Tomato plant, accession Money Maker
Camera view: vertical (180 deg); turntable rotation: 270 degrees
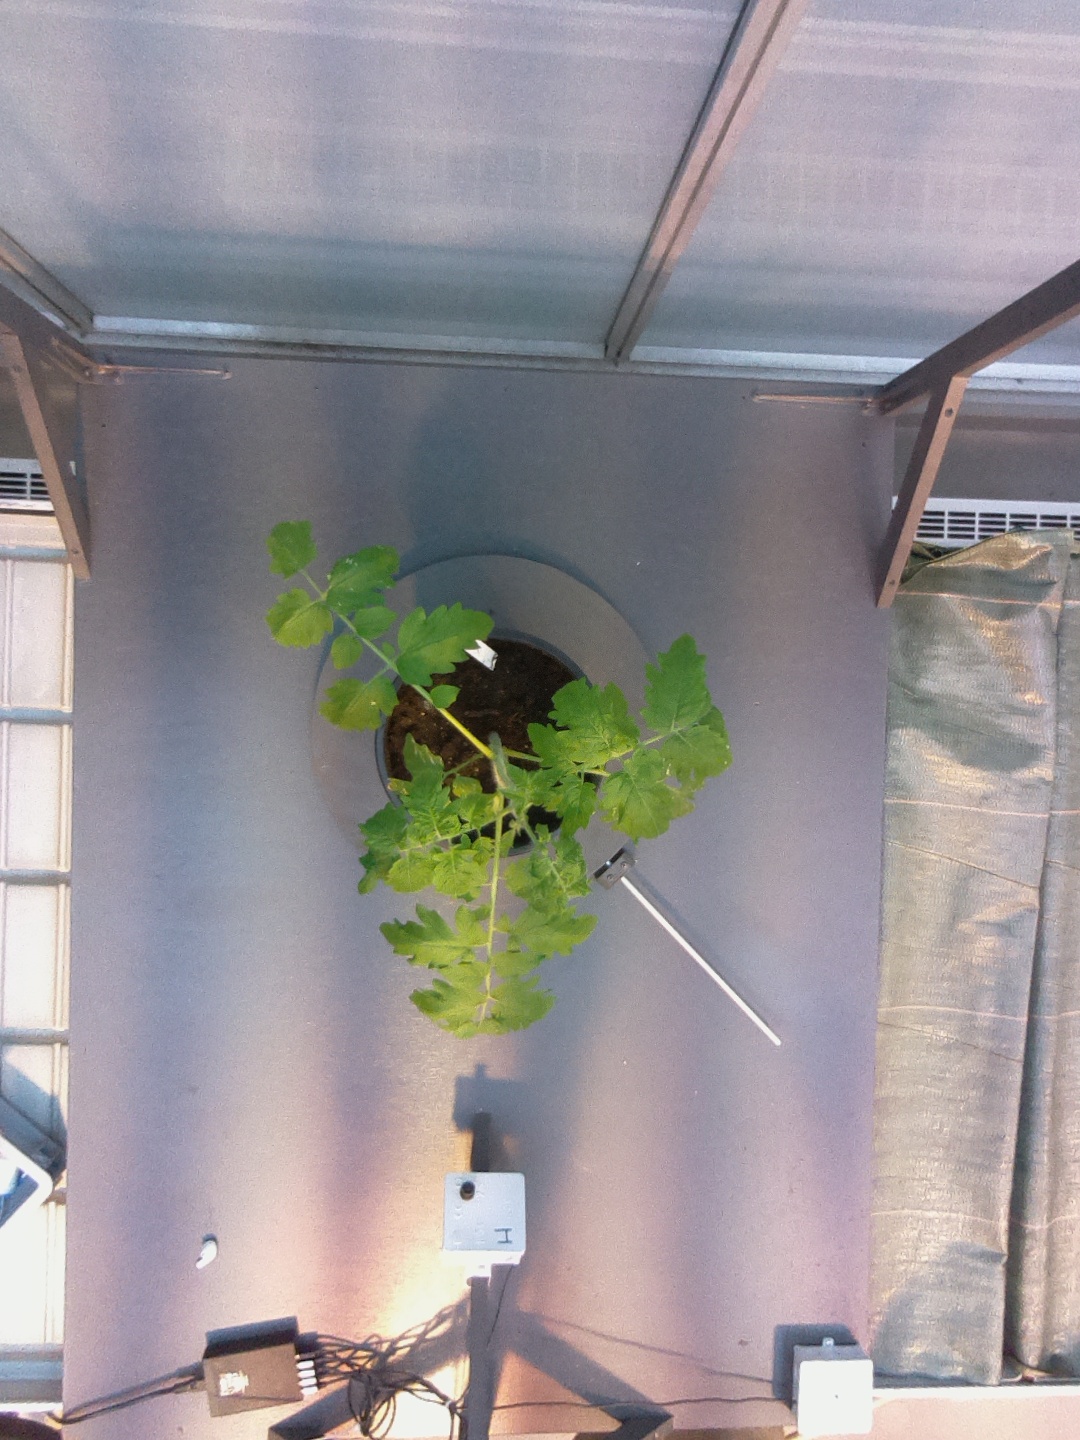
BBCH growth stage 14: 8 of true leaves visible